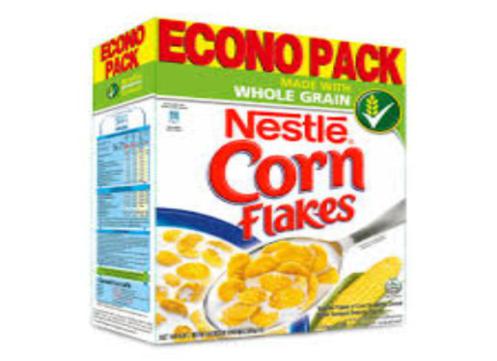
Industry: Food